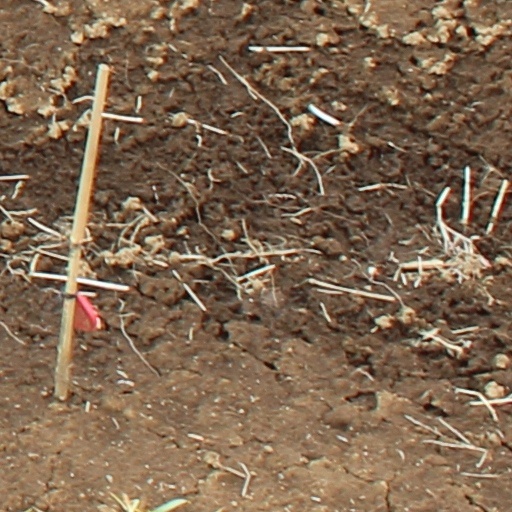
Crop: wheat